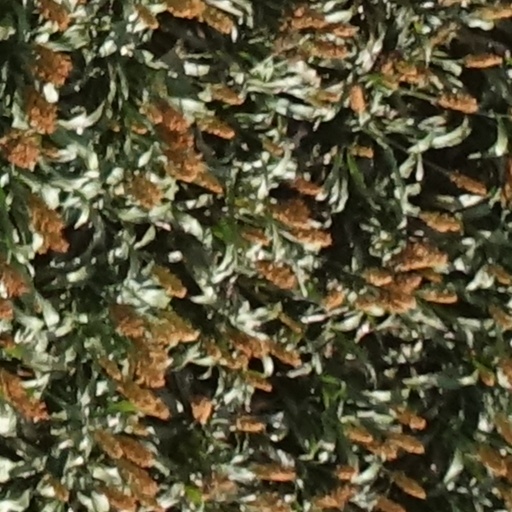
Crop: sorghum